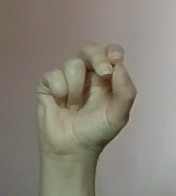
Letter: gaaf